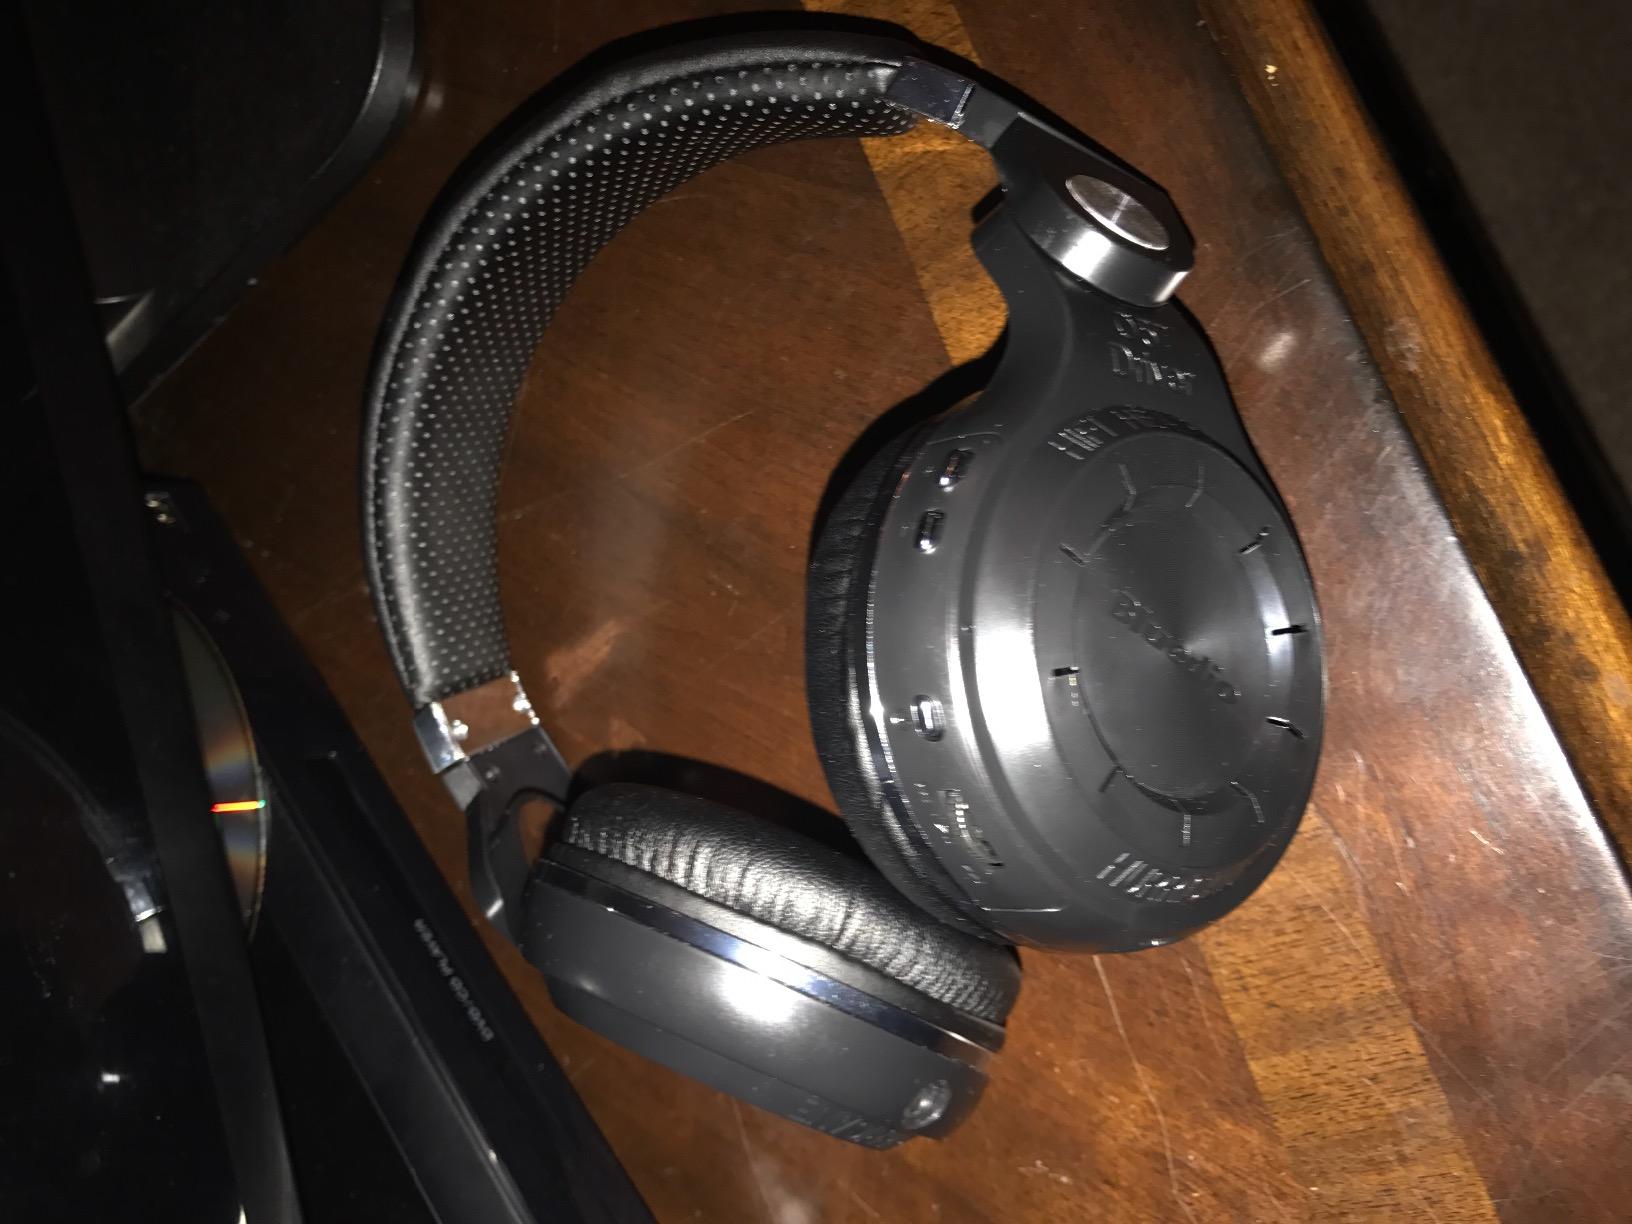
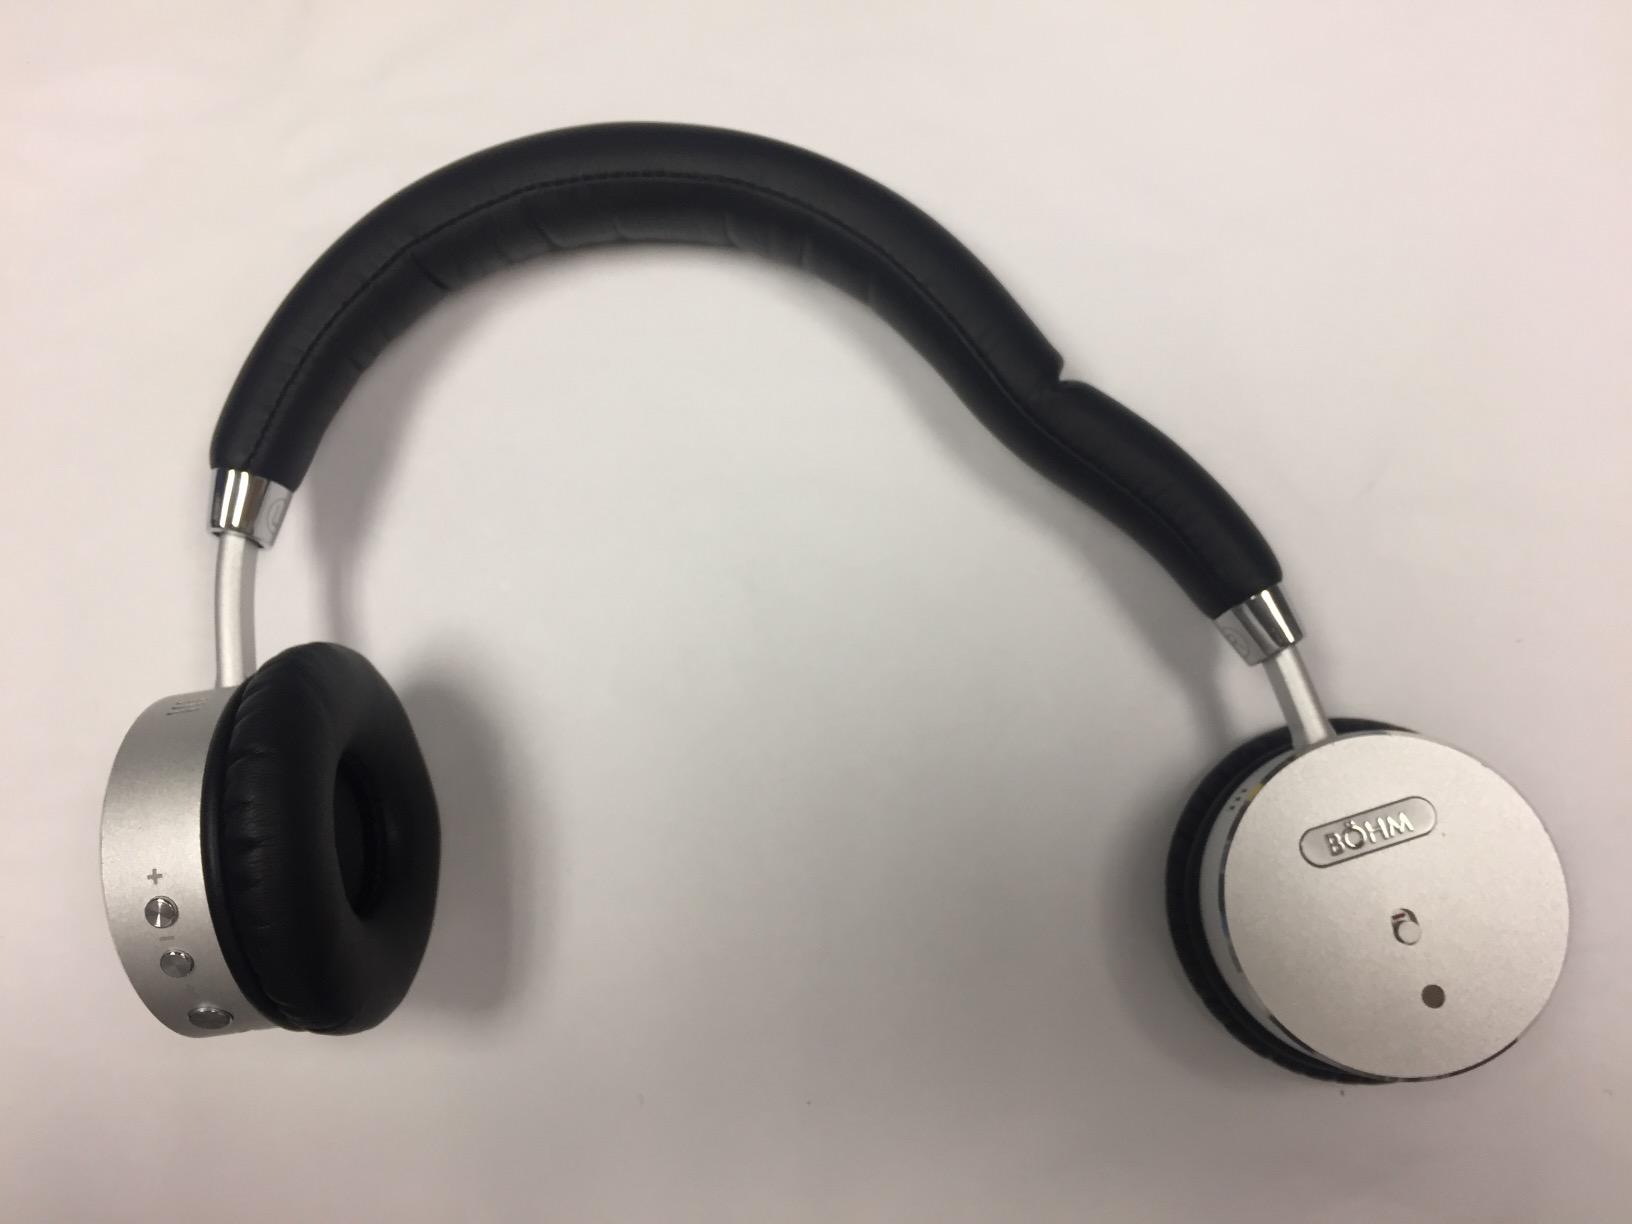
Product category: headphones
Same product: no